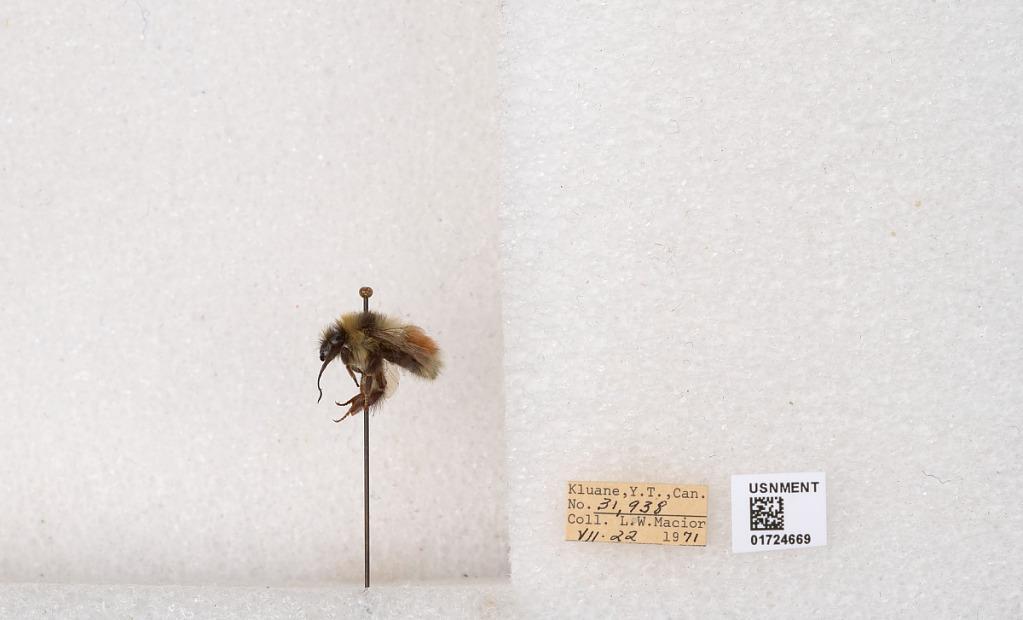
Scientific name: Bombus (Pyrobombus) sylvicola Kirby
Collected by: L. Macior
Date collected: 1971-7-22
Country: Canada
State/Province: Yukon Territory
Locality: Kluane National Park and Reserve
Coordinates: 60.7493, -139.504